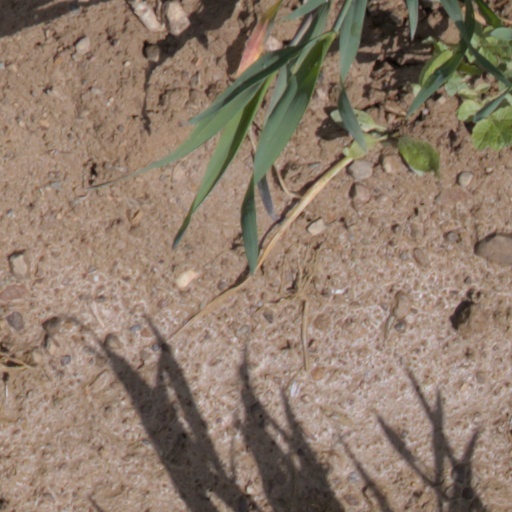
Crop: wheat